Sarduri II

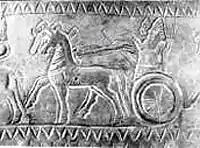
Detail from quiver ascribed to Sarduri II

The following are two passages from Sarduri II's inscriptions found at Van by Armenian archeologist Joseph Orbeli in 1912: